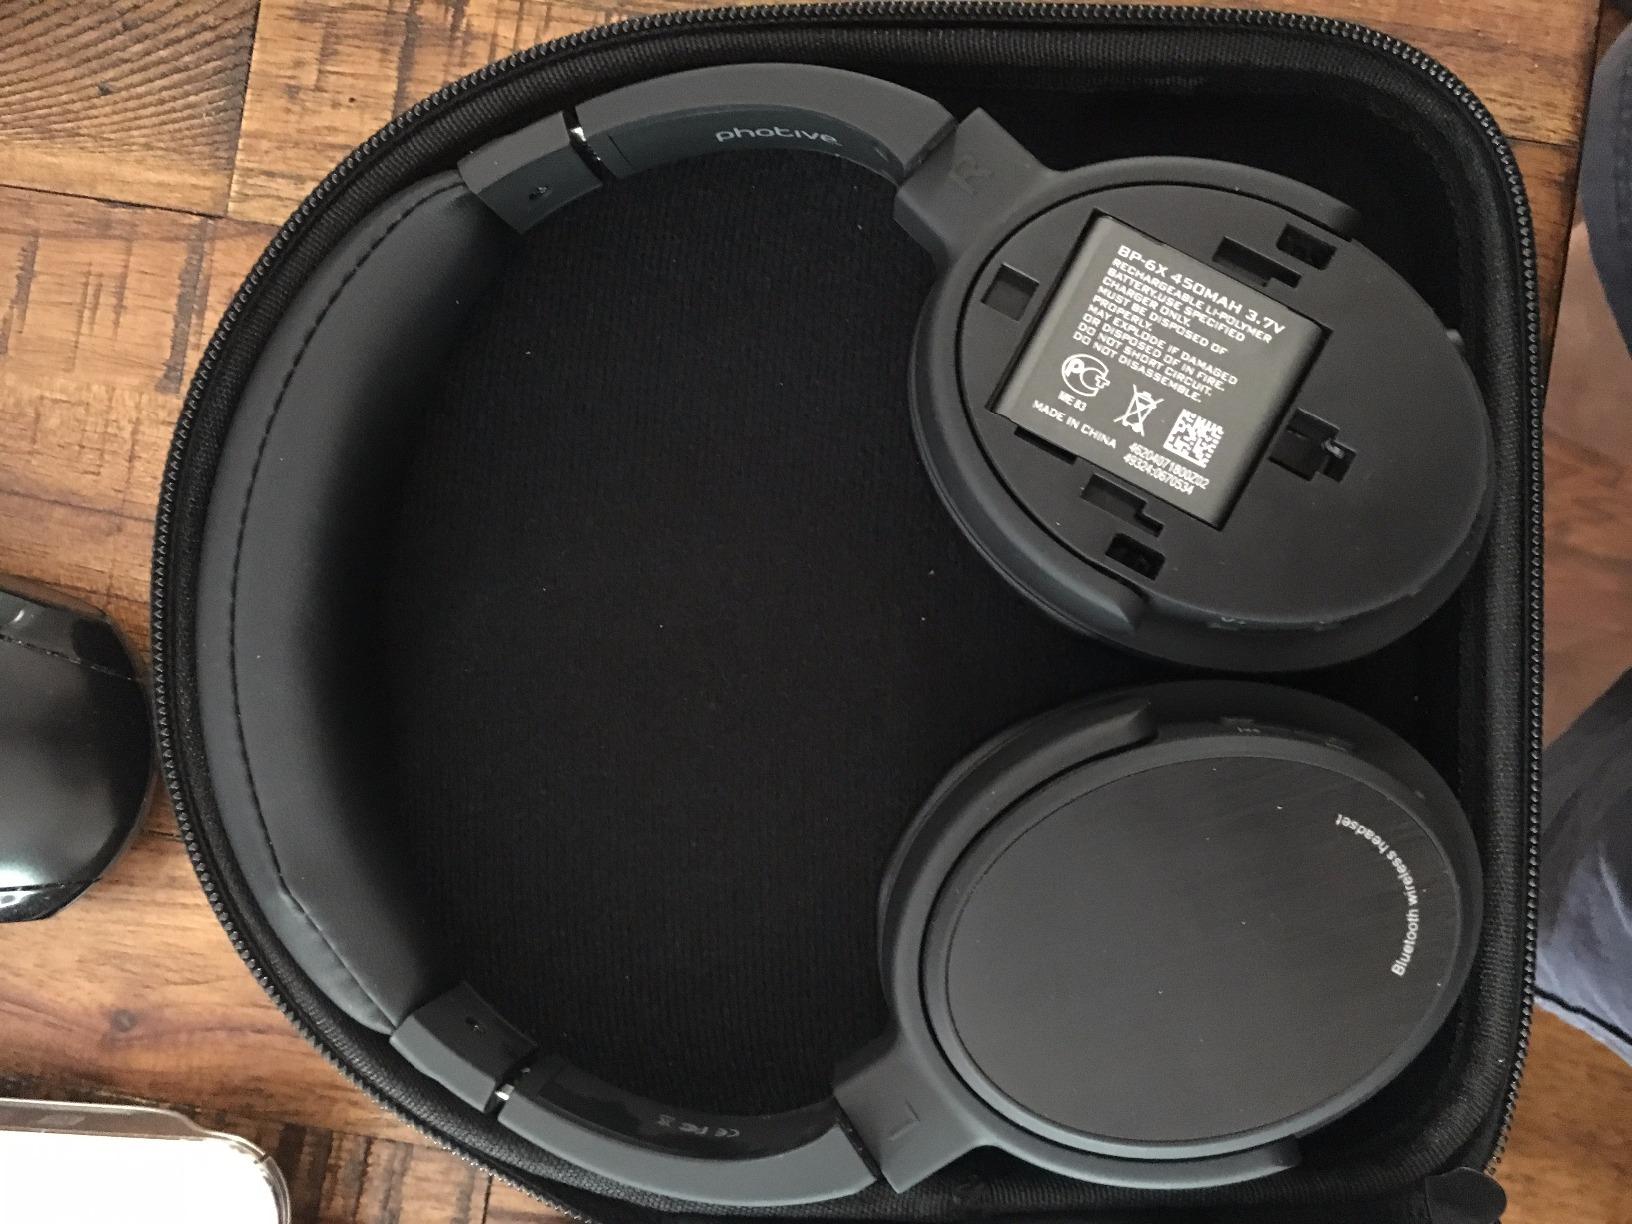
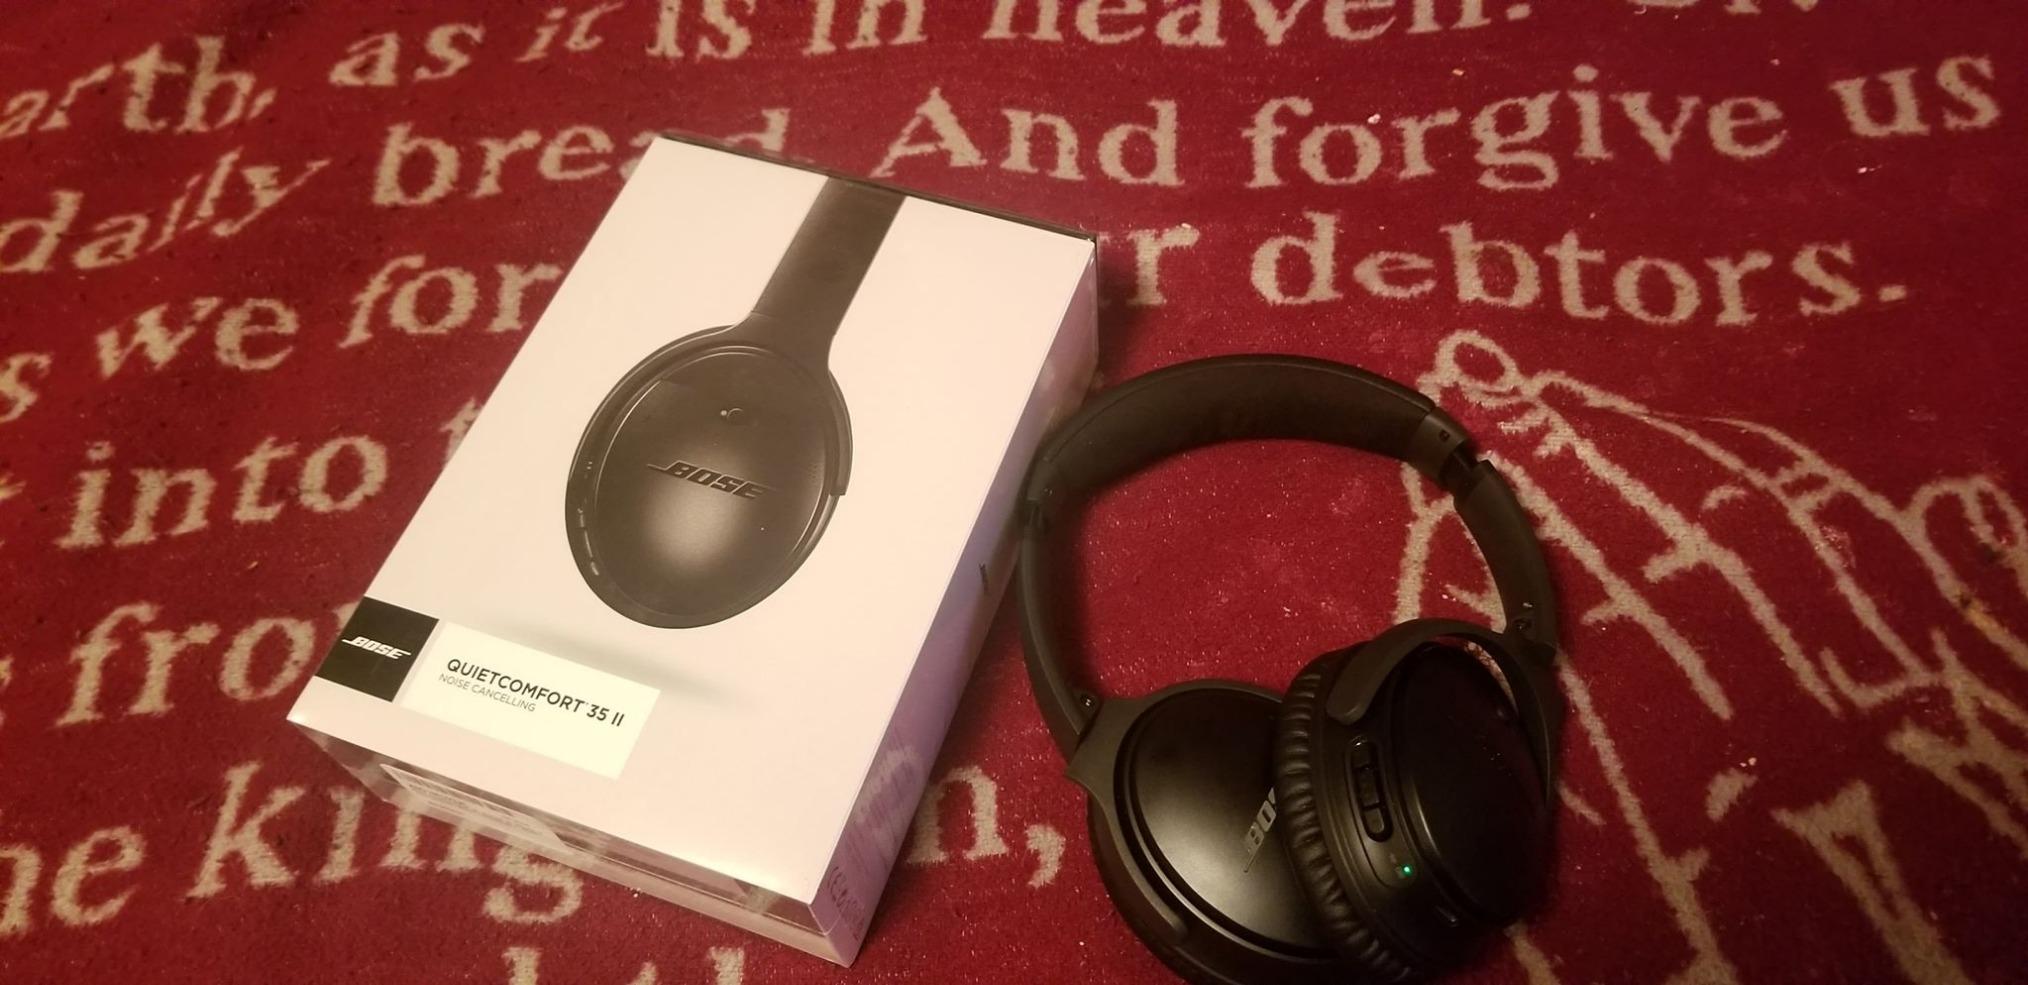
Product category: headphones
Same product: no